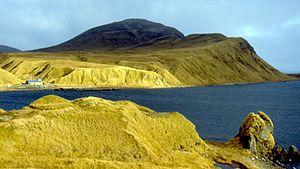
L'île Adak est une île proche de l'extrémité occidentale des îles Andreanof, archipel appartenant aux îles Aléoutiennes situées en Alaska.